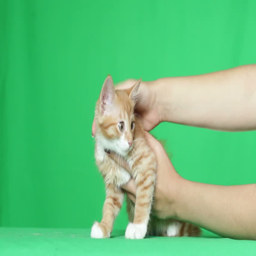
cute kitten playing with hands on a green screen